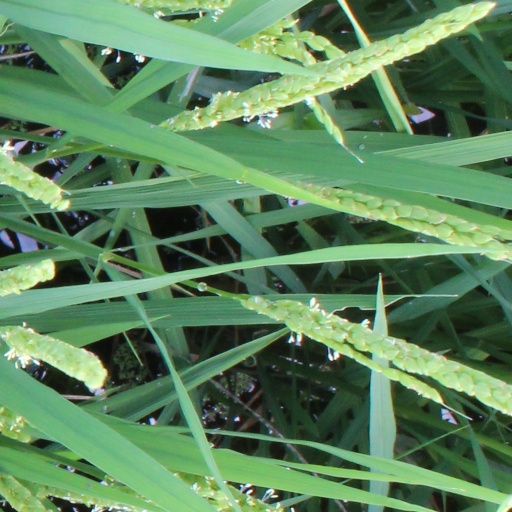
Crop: rice